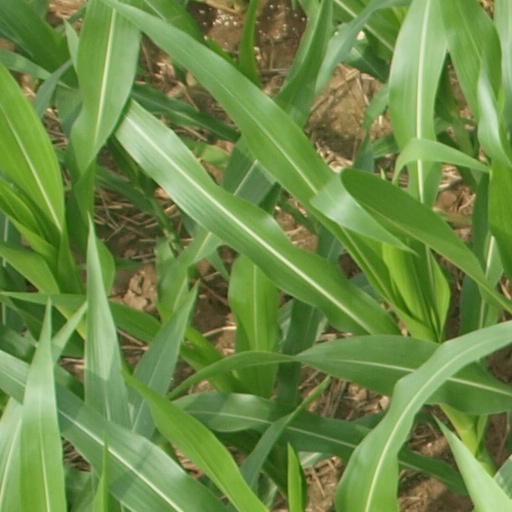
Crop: maize; corn